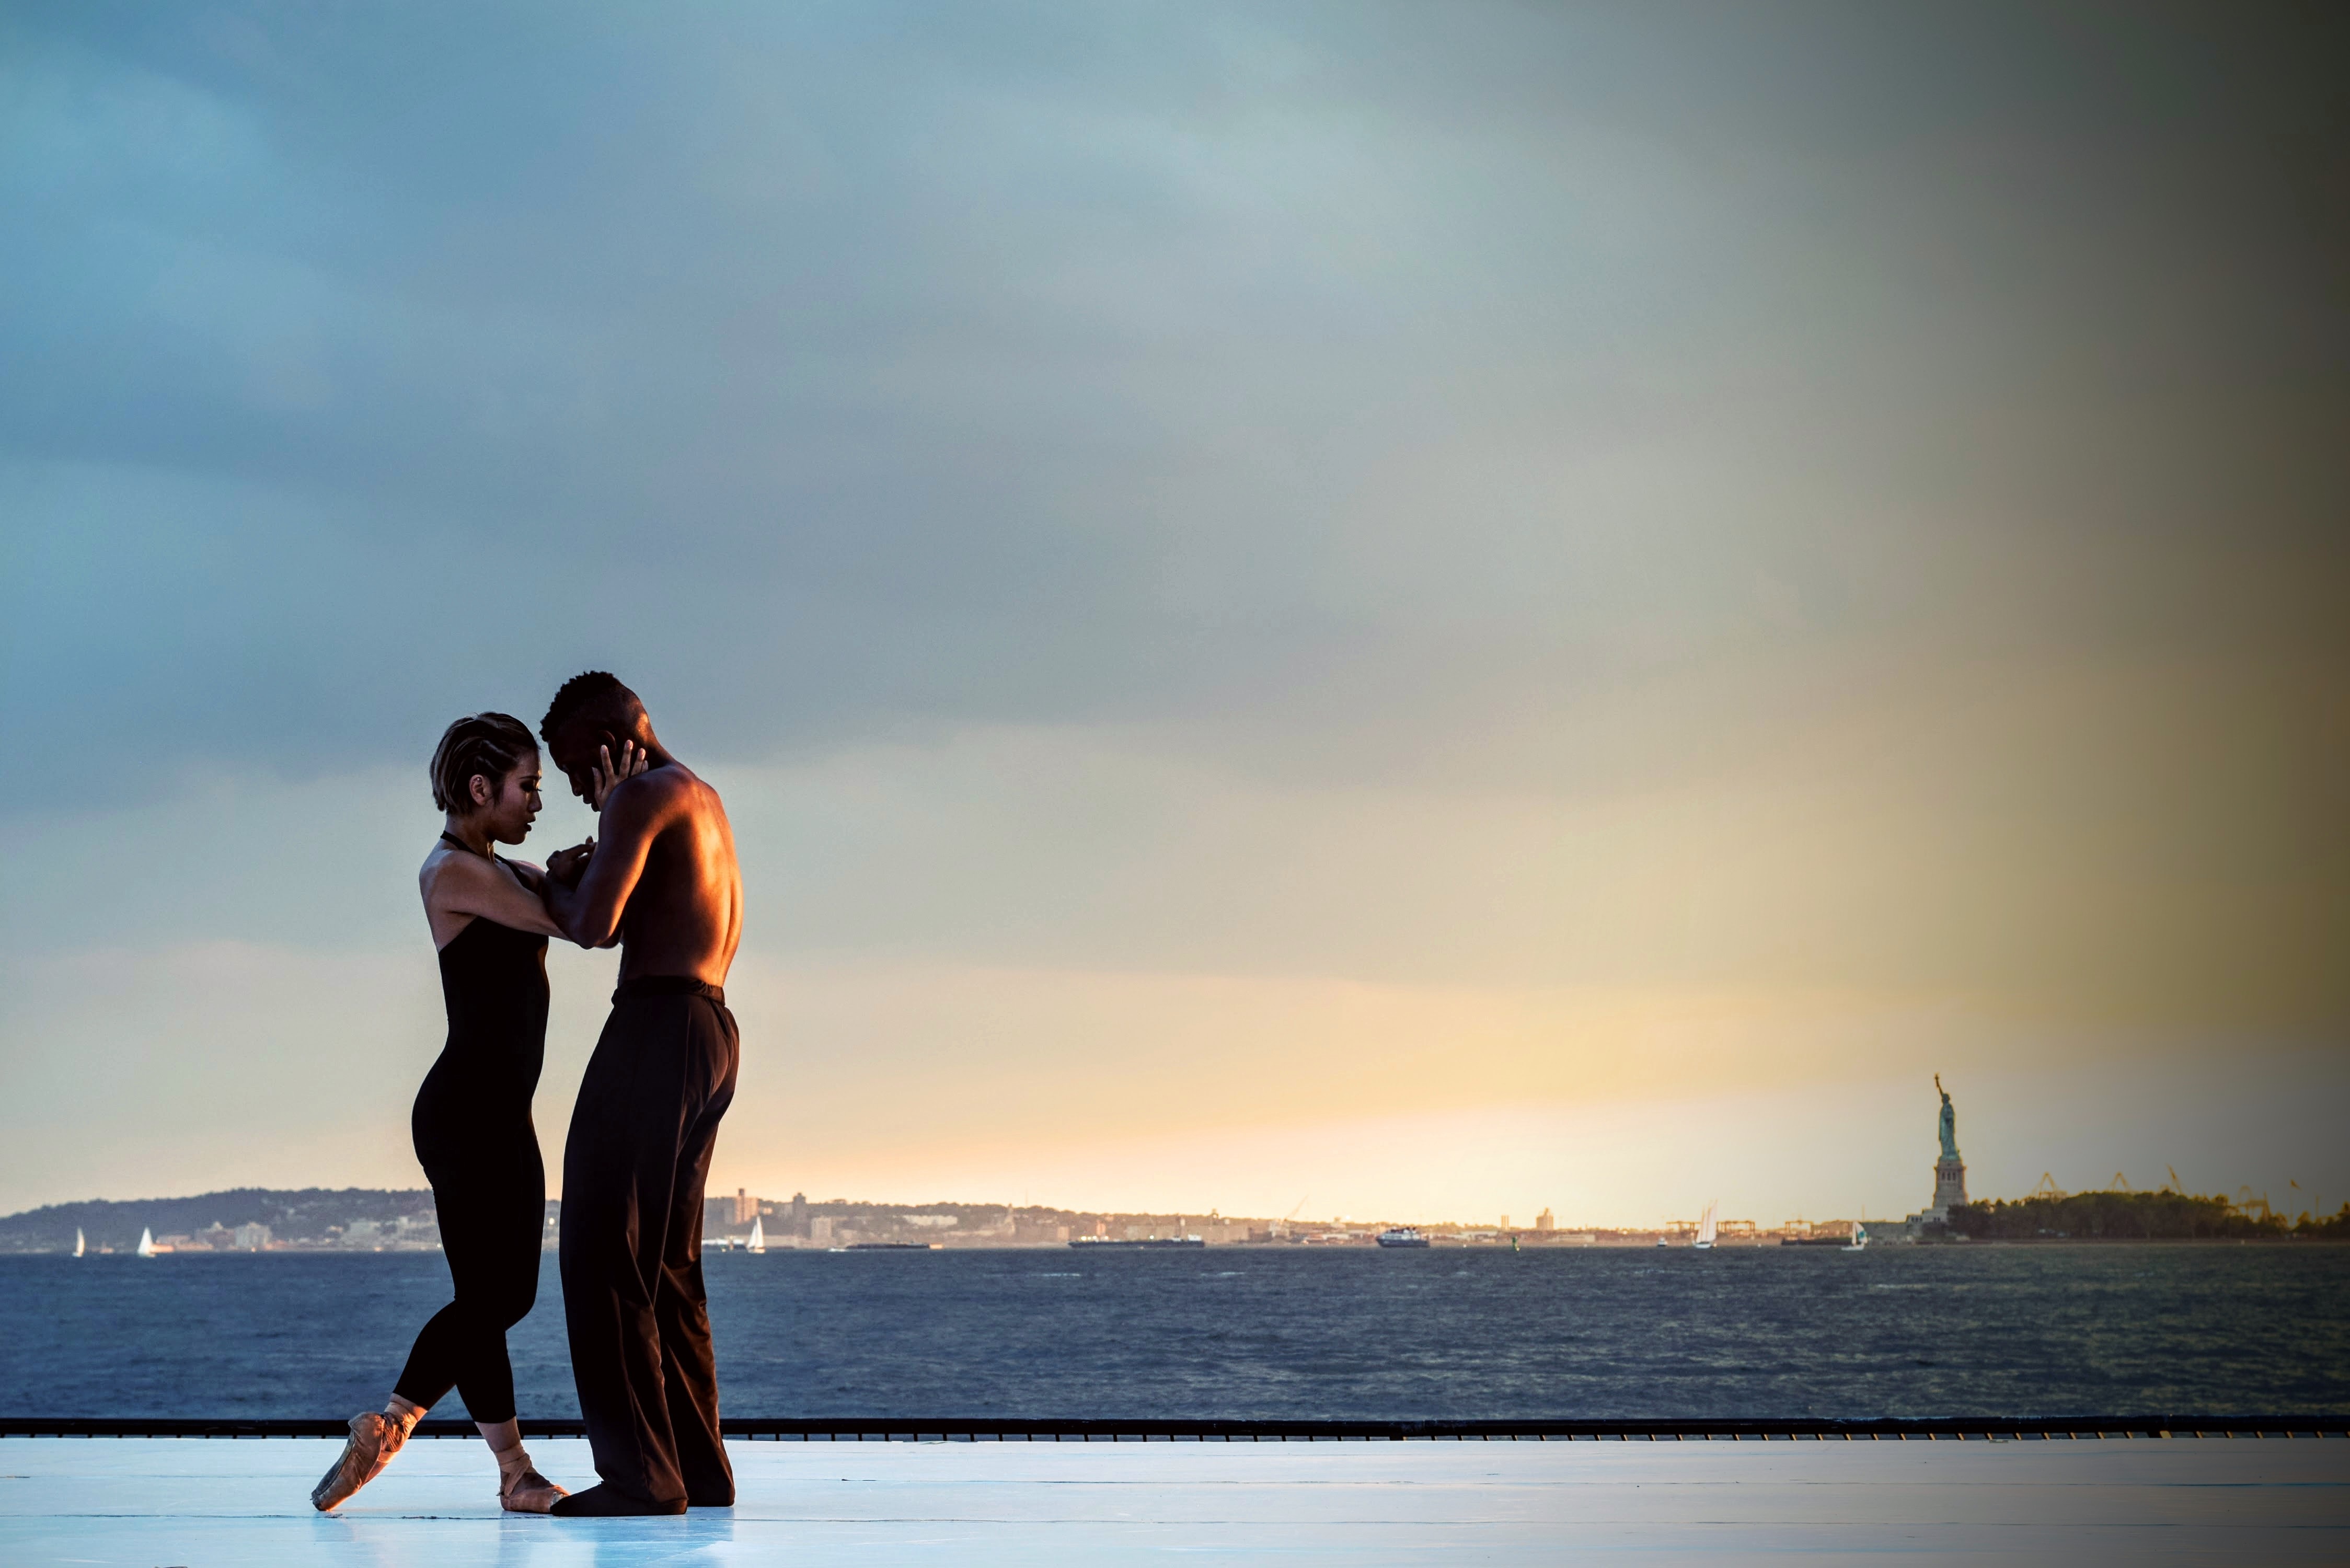
sea, cloud, woman, morning, dance, couple, romance, ballet, photograph